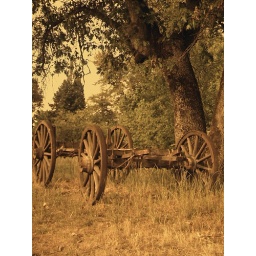
Wagon Skeleton sitting by a tree alongside the road in Oregon. Done in Sepia.